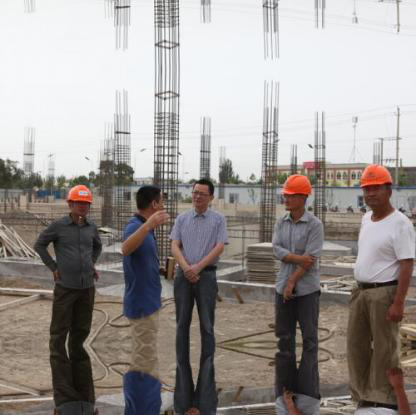
Objects in the image:
label: helmet
label: helmet
label: helmet
label: head
label: head